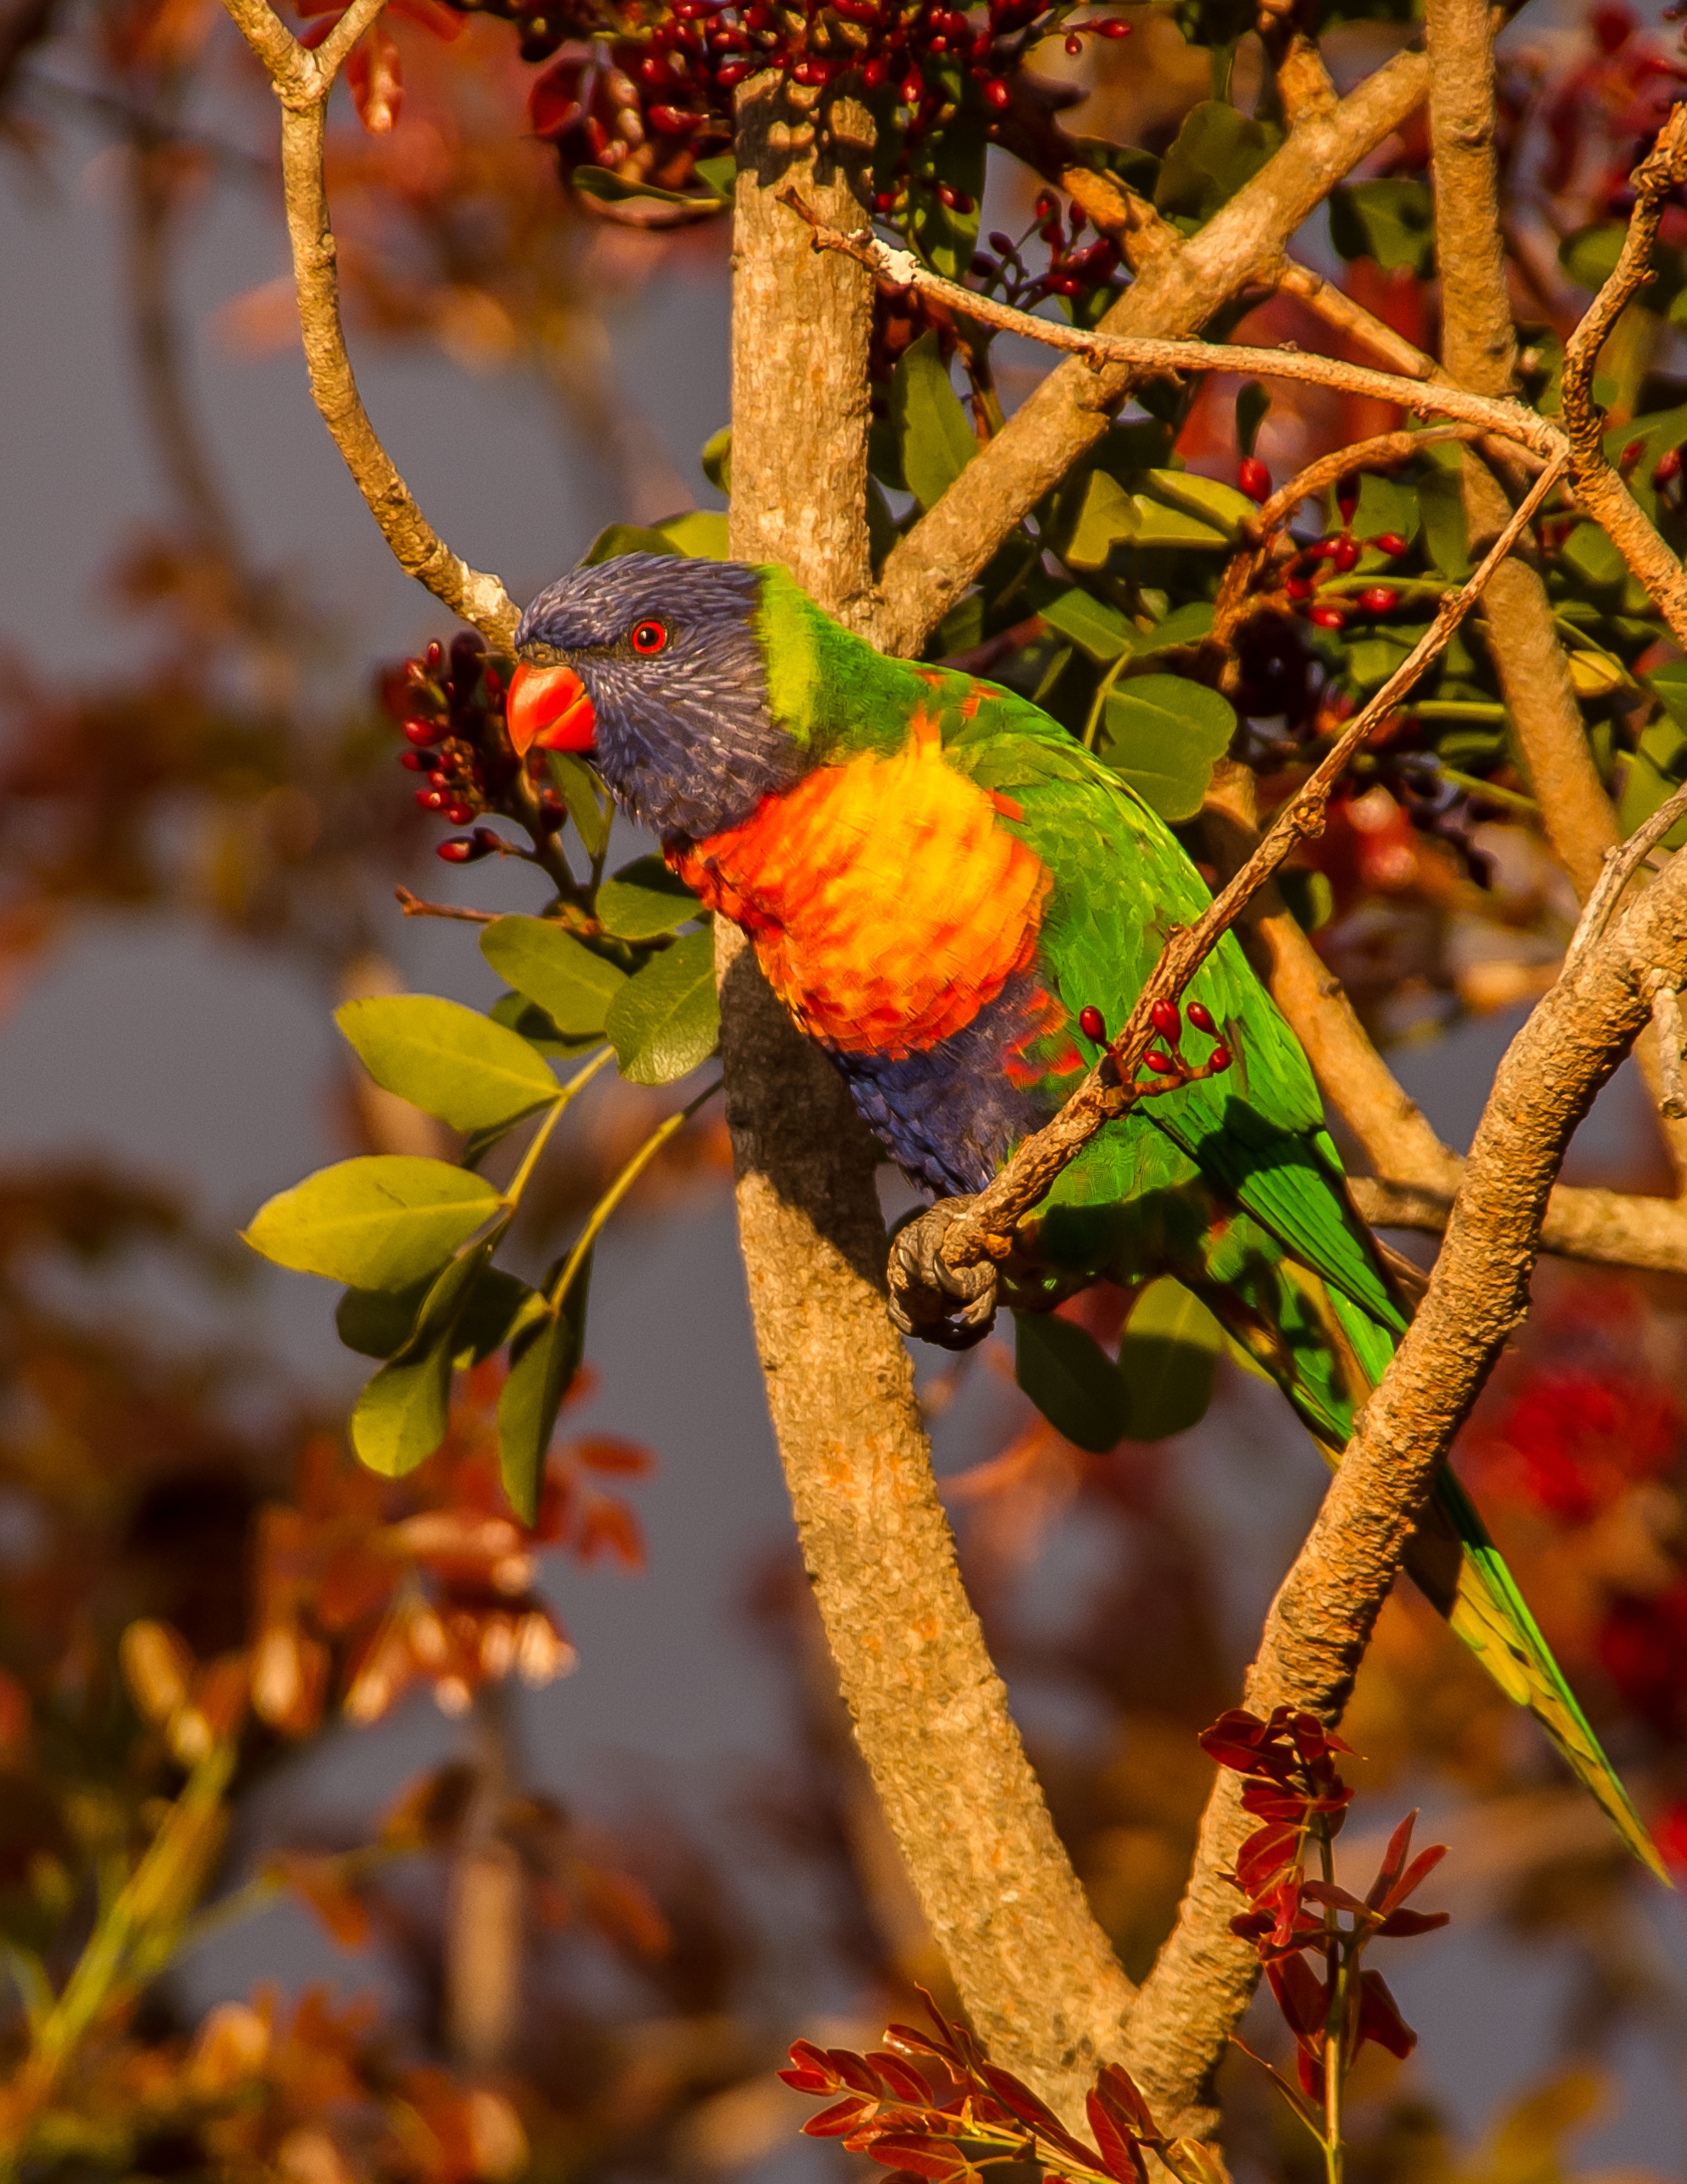
tree, nature, branch, bird, plant, leaf, flower, wildlife, wild, food, produce, colourful, autumn, botany, flora, season, fauna, australian, shrub, grey sky, parrot, sunlit, macro photography, flowering plant, rainbow lorikeet, drunken parrot tree, schotia brachypetala